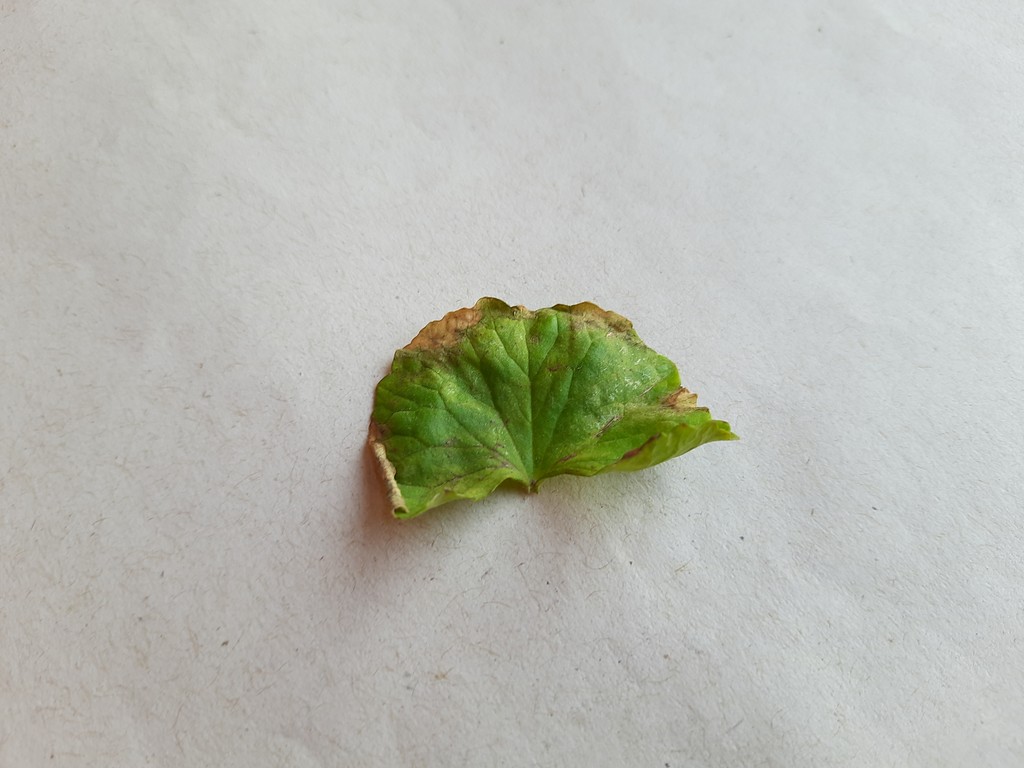
Label: Unhealthy